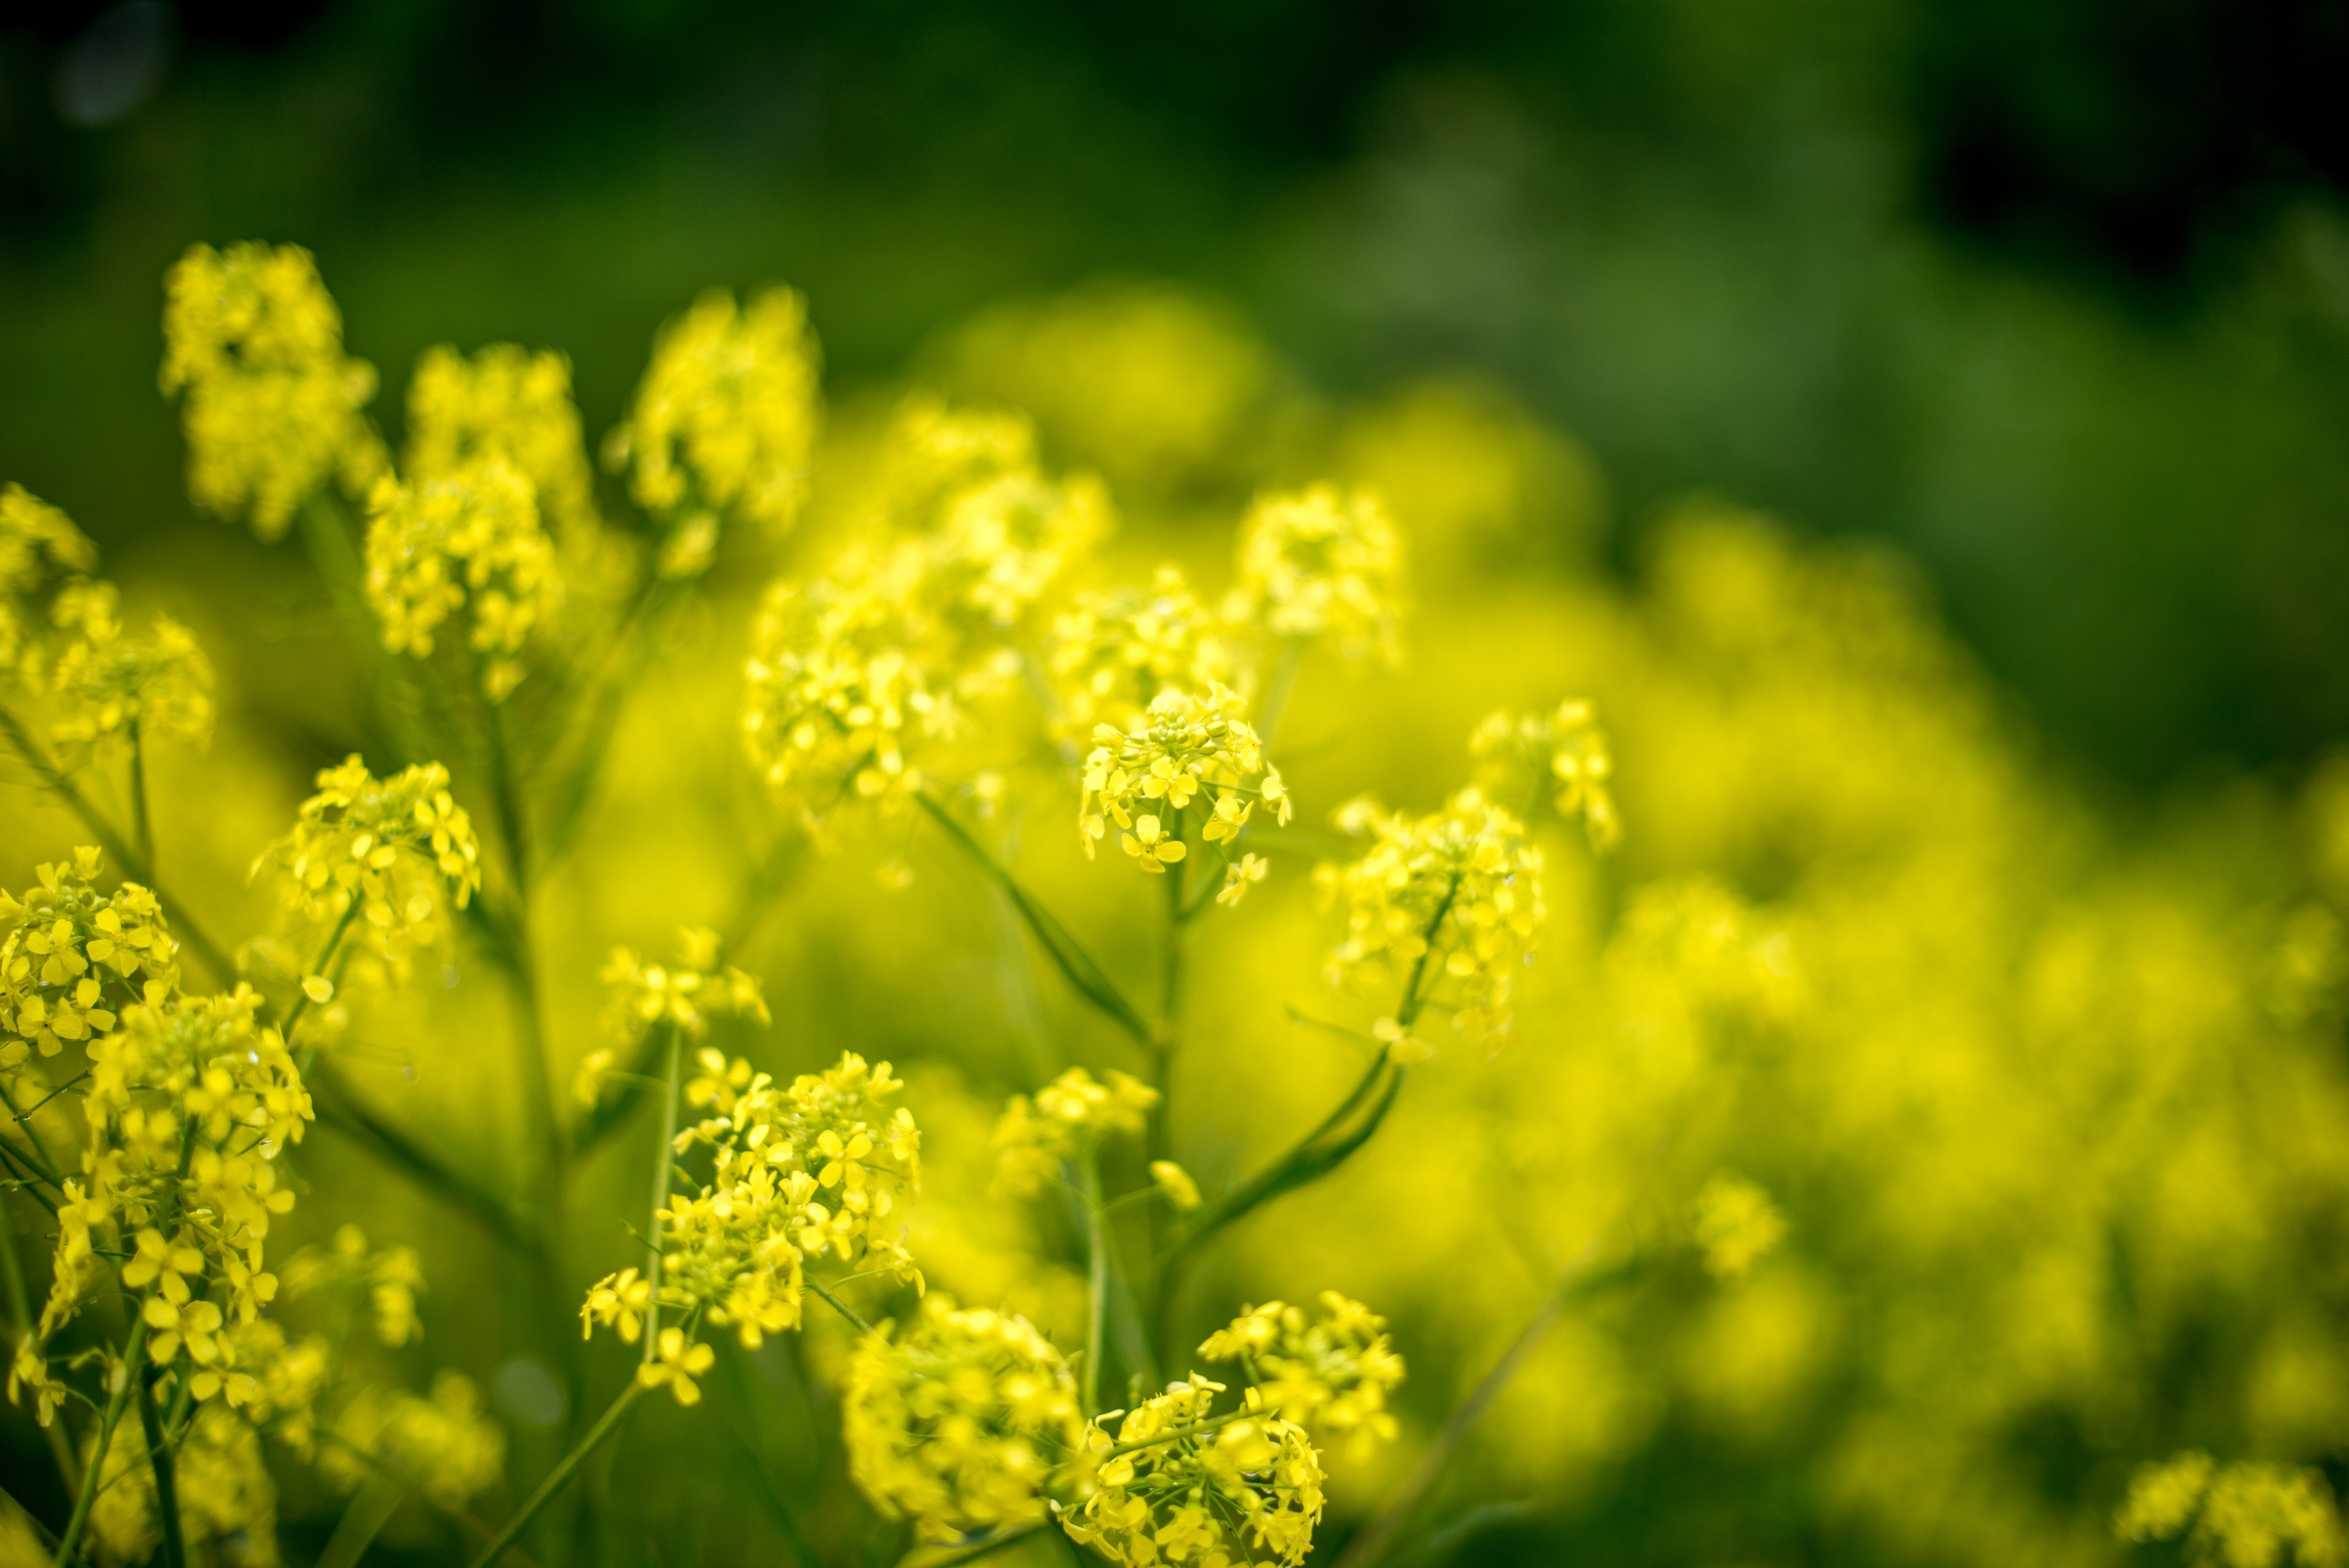
nature, blossom, bokeh, blur, abstract, plant, field, photography, meadow, sunlight, flower, photo, food, green, produce, vegetable, color, nikon, black, yellow, flora, rapeseed, wildflower, flowers, close up, art, no, 50mm, 14, raw, day, canola, afternoon, mustard, brassica, norway, colorphotography, nikond600, akershus, asker, macro photography, yelllowflowers, flowering plant, land plant, mustard plant, mustard and cabbage family